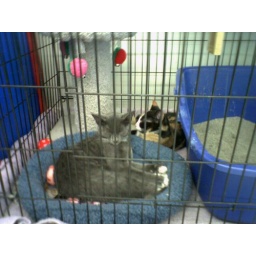
Seen at the 56th street PetCo in Lincoln, NE. They're really sweet cats and they need a home!